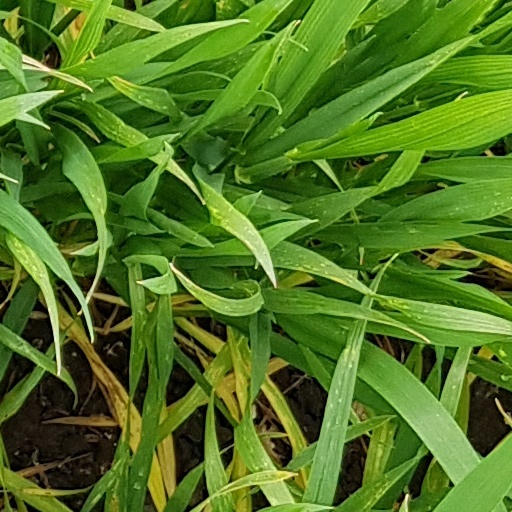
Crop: wheat